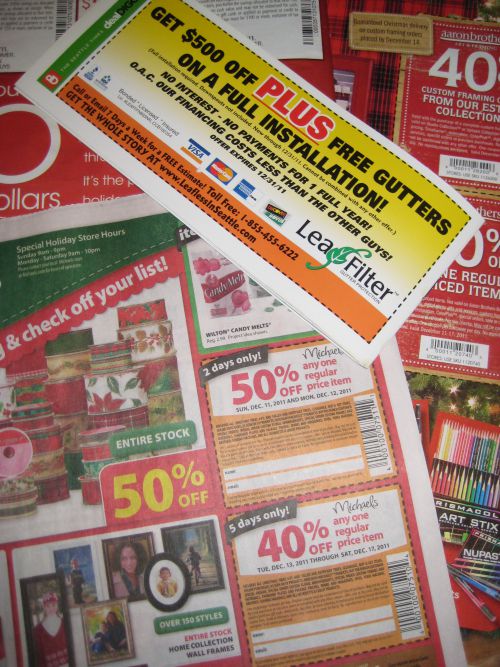
Waste category: paper